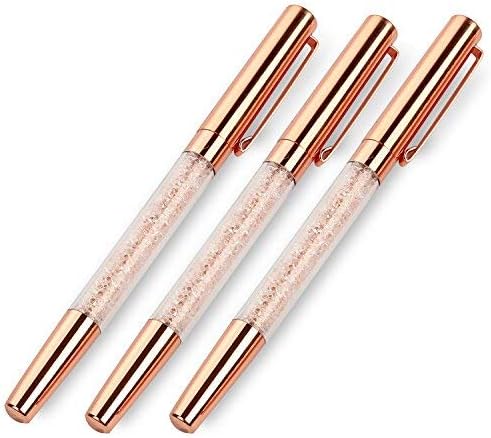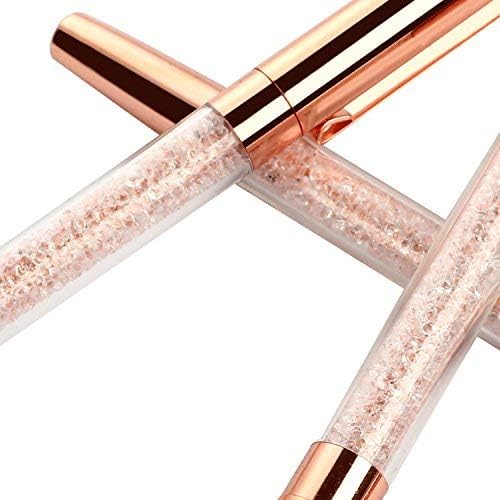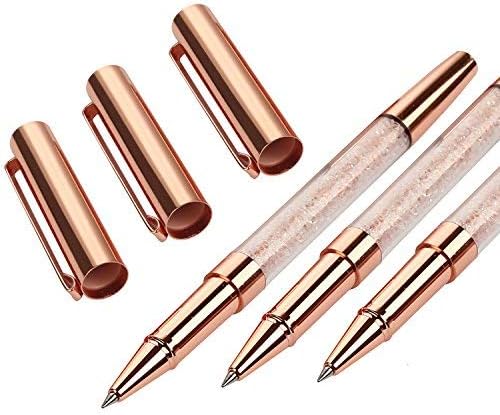
Rose Gold Pens, Gel Ink Roller Ball Pens Office Decor Supplies Gifts Bling Crystal Diamond Ball Point Pen with Pink Gift Box (Pack of 3)
Category: Health & Personal Care
Features: (Pack of 3, Rose Gold) You can share it with Loves / Family members / Friends. Rose Gold pens with slim white crystals in body, bling bling and luxury! Perfect gifts for christmas, opening ceremony, birthday, wedding, anniversary awards, advertising promotions, business gifts, anniversary celebrations. Dimensions: Gift Box: 8 x 2 x 1 inches. Pen: 5.75 inches. Package Contens: 3 x Crystal Pens 1 x Pink Gift Box
Features: Premium gel ink black pens, The ink flow easy, writing smooth, no problems with fading, smudging, bleed-through, best for stationery and office supplies. | Pack of 3 with pink gift box, Perfect gifts for christmas, opening ceremony, birthday, wedding, anniversary awards, advertising promotions, business gifts, anniversary celebrations. | Add sleek and stylish rose gold decor to your office or home with these rose gold crystal pens to add a hint of rose gold and sparkle. | Rose Gold pens with slim white crystals in body, bling bling and luxury! You can share it with Loves / Family members / Friends. | DIMENSIONS: Gift Box: 8 x 2 x 1 inches. Seller Warranty Policy: 60-Day Money Back Guarantee and 24-Month Product Replacement Warranty.